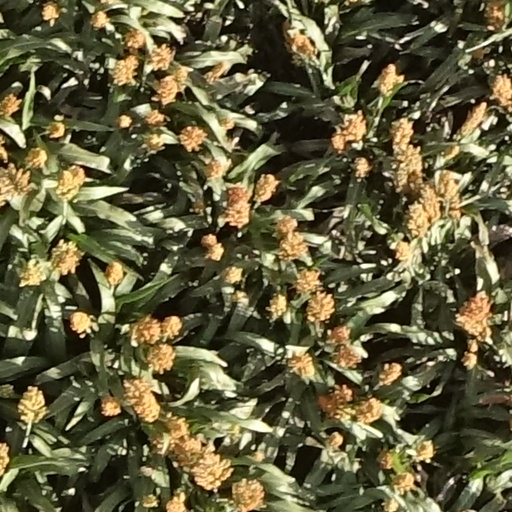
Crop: sorghum